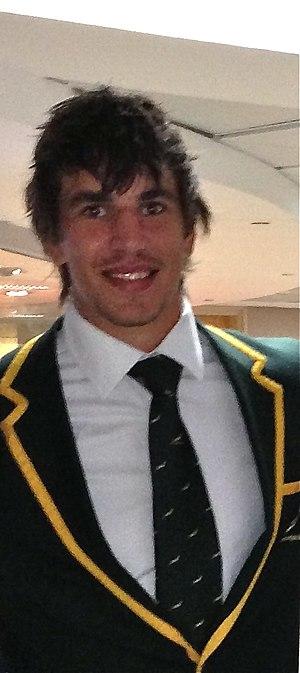
Eben Etzebeth, né le 29 octobre 1991 au Cap, est un joueur international sud-africain de rugby à XV depuis 2012. Évoluant au poste de deuxième ligne, il joue depuis la saison 2019-2020 sous les couleurs du RCToulon, en Top 14.